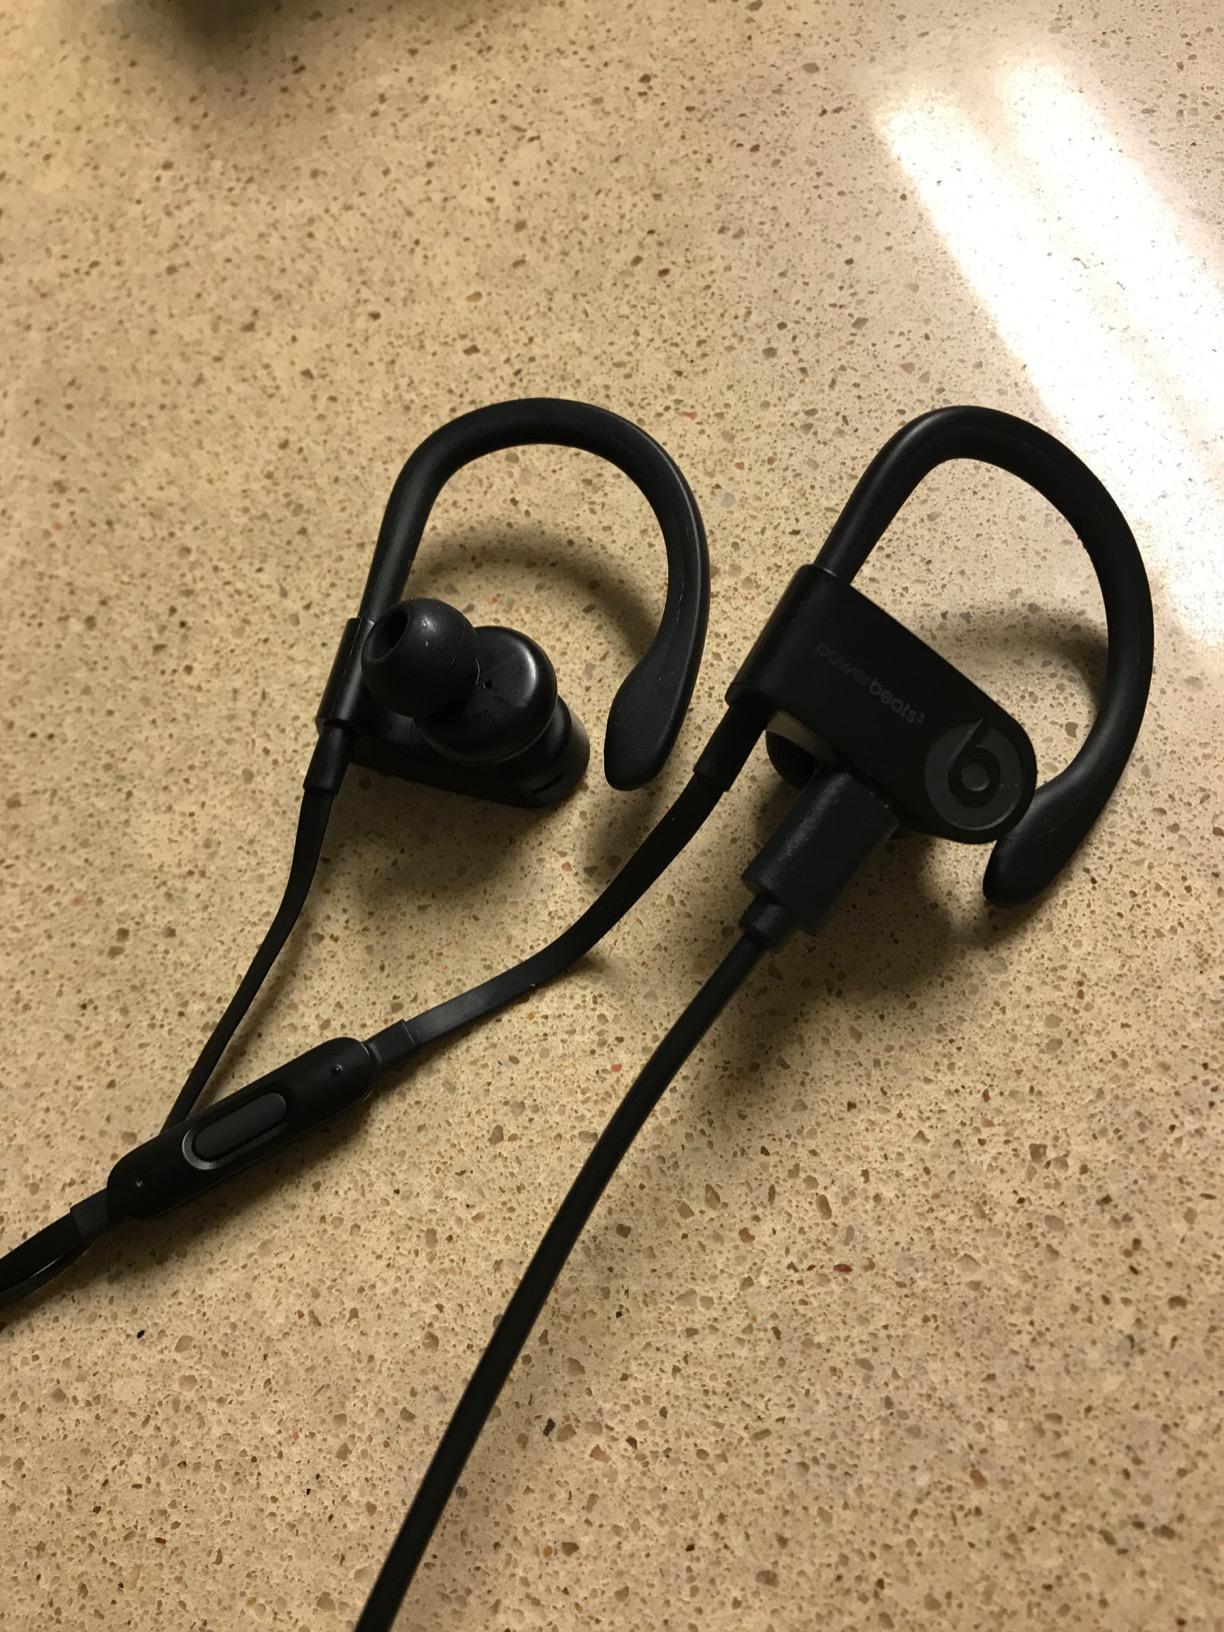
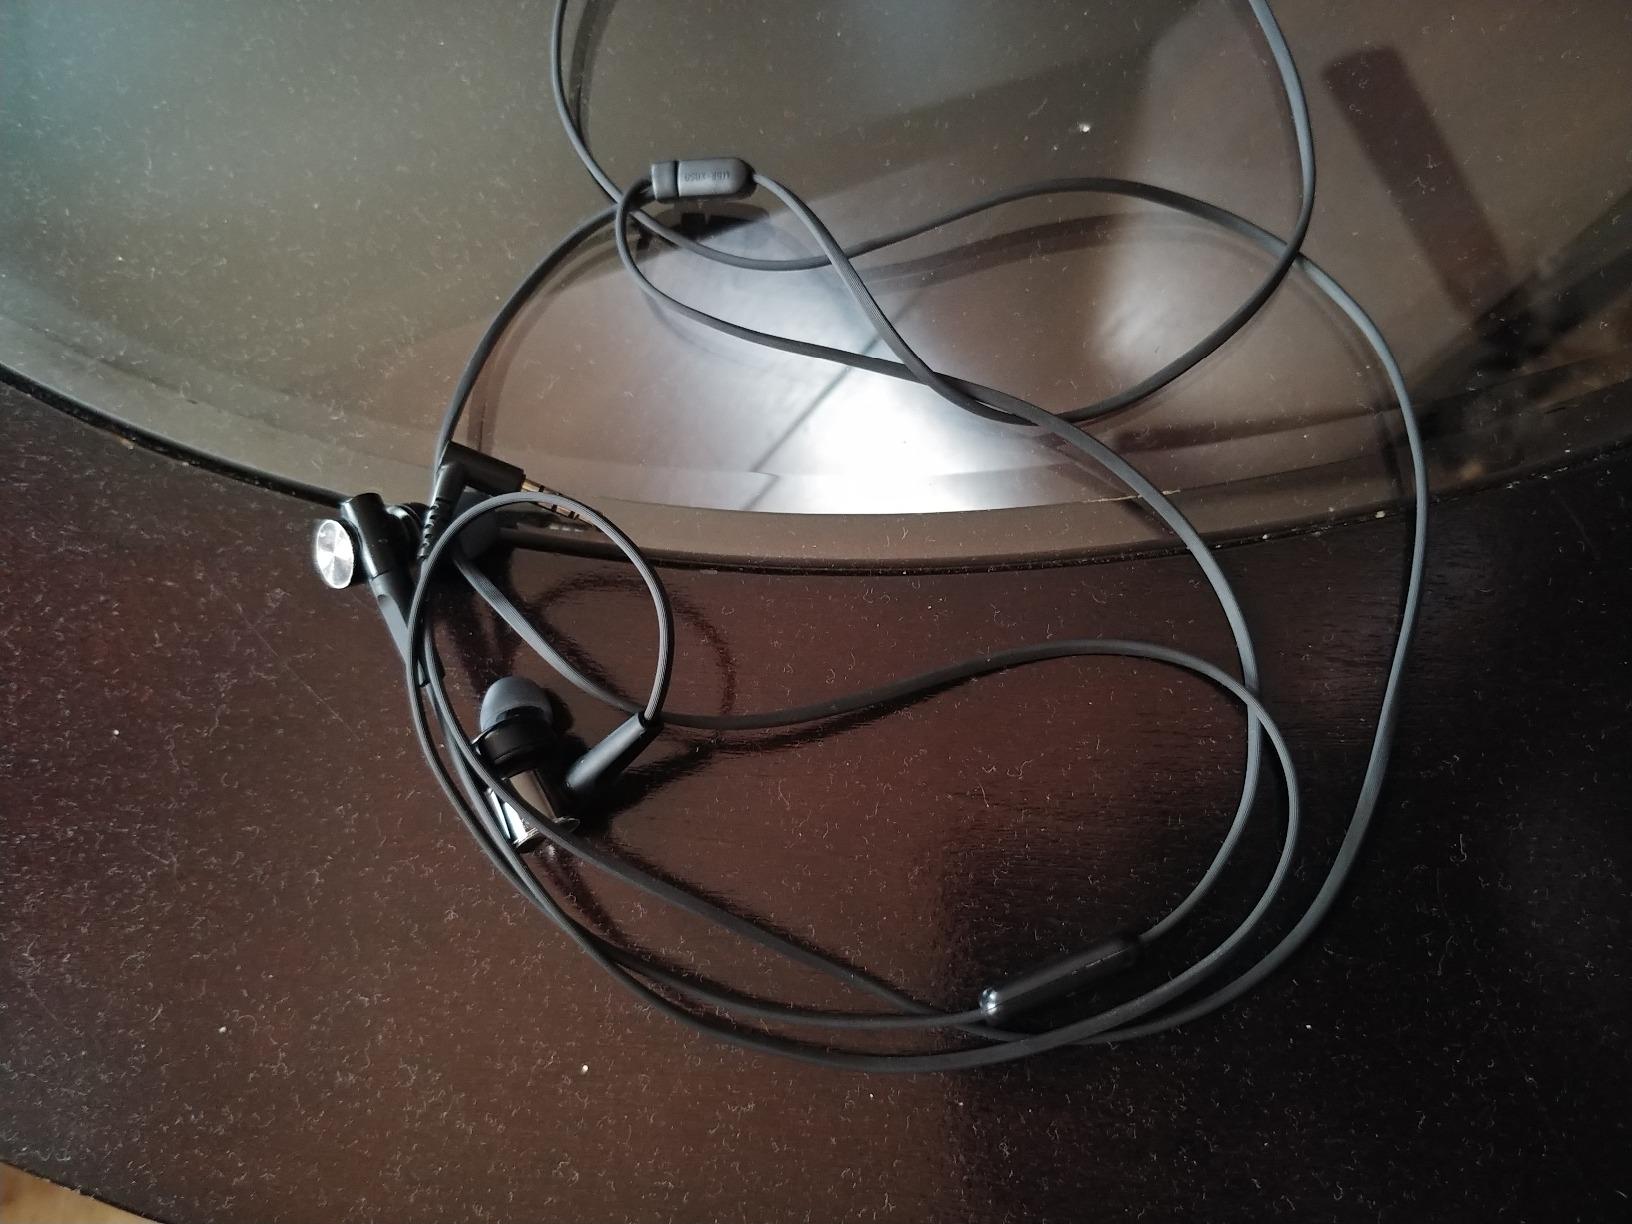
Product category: headphones
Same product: no